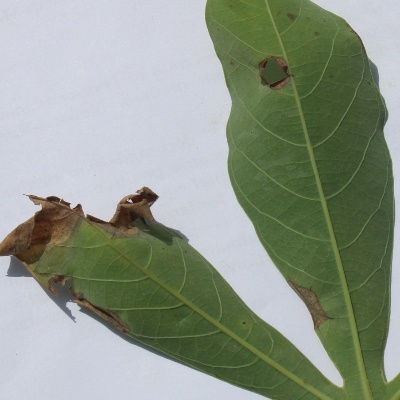
Crop: Cassava
Condition: bacterial blight